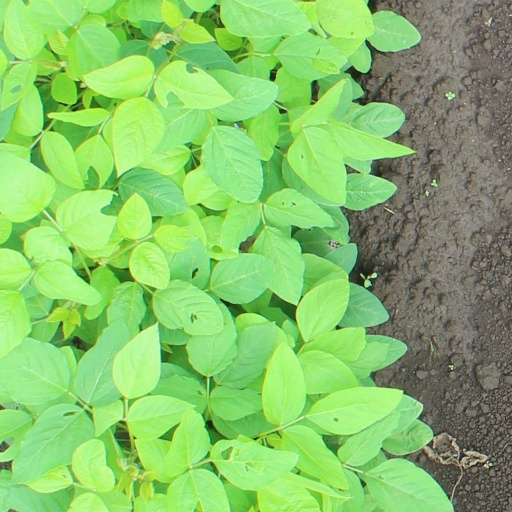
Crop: soybean